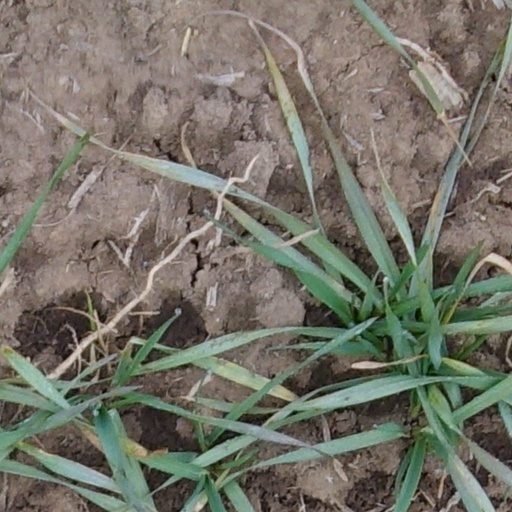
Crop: wheat